Gmina Giby

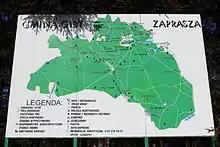
Map of Gmina Giby

Gmina Giby contains the villages and settlements of Aleksiejówka, Baraki, Białogóry, Białorzeczka, Białowierśnie, Budwieć, Chylinki, Czarna Hańcza, Daniłowce, Dworczysko, Dziemianówka, Frącki, Gibasówka, Giby, Głęboka Biel, Głęboki Bród, Gulbin, Iwanówka, Karolin, Konstantynówka, Krasne, Kukle, Lipowo, Muły, Okółek, Pogorzelec, Pomorze, Posejnele, Rygol, Sarnetki, Stanowisko, Studziany Las, Szlamy, Tartaczysko, Wielki Bór, Wierśnie, Wiłkokuk, Wronie Góry, Wysoki Most and Zelwa.